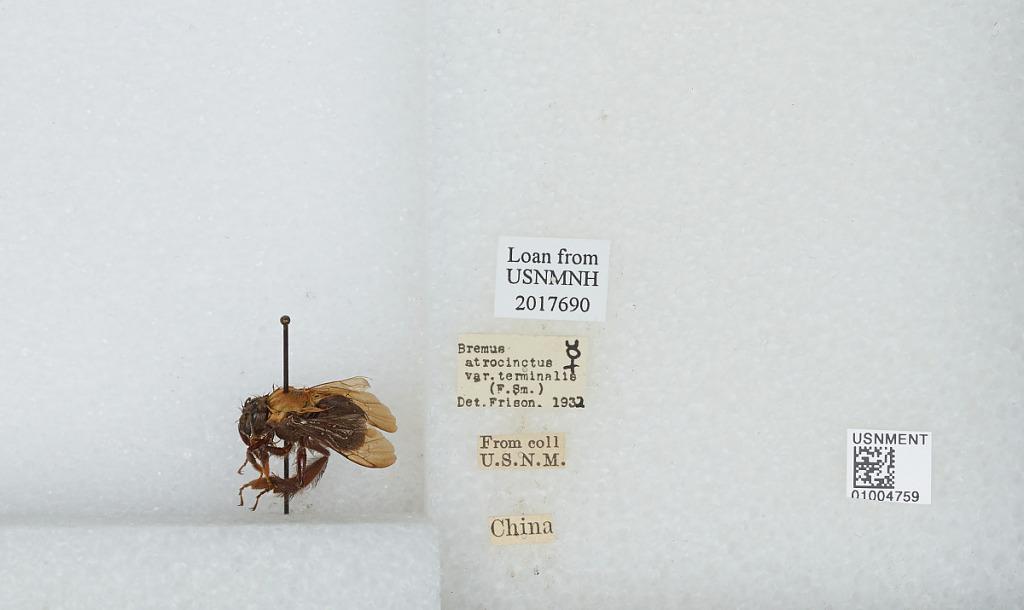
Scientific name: Bombus (Festivobombus) festivus Smith
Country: China
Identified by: Frison